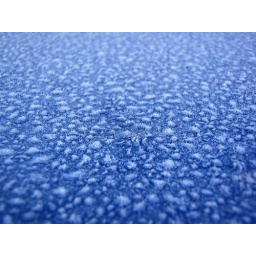
on the roof of my car in the early morning~